Picture! Picture!

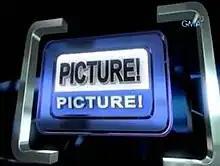
Title card

Picture! Picture! is a Philippine television game show broadcast by GMA Network. Hosted by Ryan Agoncillo, it premiered on November 23, 2013. The show concluded on June 15, 2014 with a total of 28 episodes.